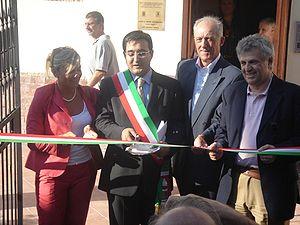
Luigi Tenco, né à Cassine le 21 mars 1938 et mort dans des circonstances mystérieuses à Sanremo le 27 janvier 1967, est un chanteur, musicien et compositeur italien.